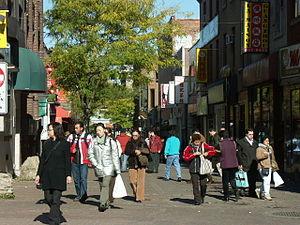
La rue Saint-Urbain est une rue de Montréal.